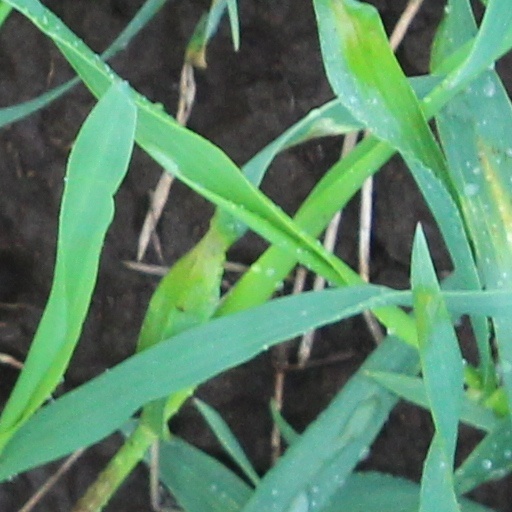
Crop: wheat